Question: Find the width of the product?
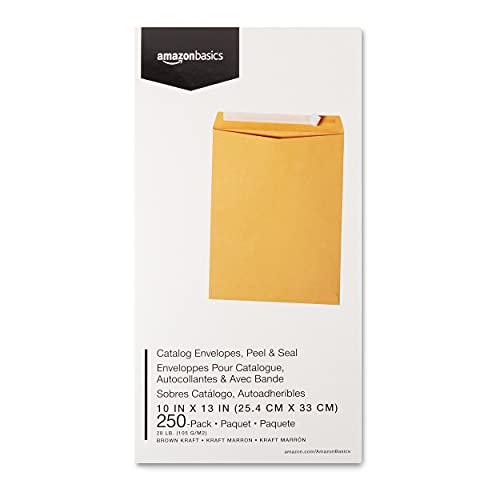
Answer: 25.4 centimetre